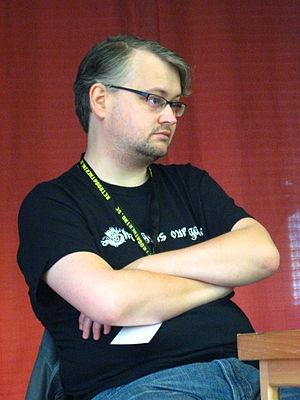
Johan Andersson est un concepteur et développeur suédois né le 28 août 1974.